Lucas v. United States

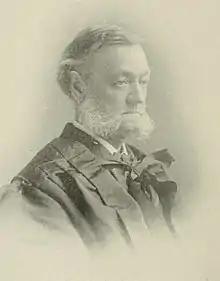
Justice Shiras, author of the Court's opinion

Justice George Shiras Jr. delivered the opinion of the Court. Although the Court agreed that Kemp was not a Choctaw Freedman and therefore not a member of the tribe, it held that Judge Parker had erred. The trial court should not have presumed that Kemp was not a member of the tribe, the government should have been required to prove that element in order to establish jurisdiction. Shiras noted that §§ 2145–2146, Revised Statutes, stated that the federal courts did not have jurisdiction over Indian on Indian crime where the tribe had a tribal court. He also held that allowing John LeFlore testify as to what Kemp had told him was hearsay and inadmissible. The Court ordered that Lucas be retried, and reversed his conviction. Lucas was then released to the Choctaw Nation for trial.